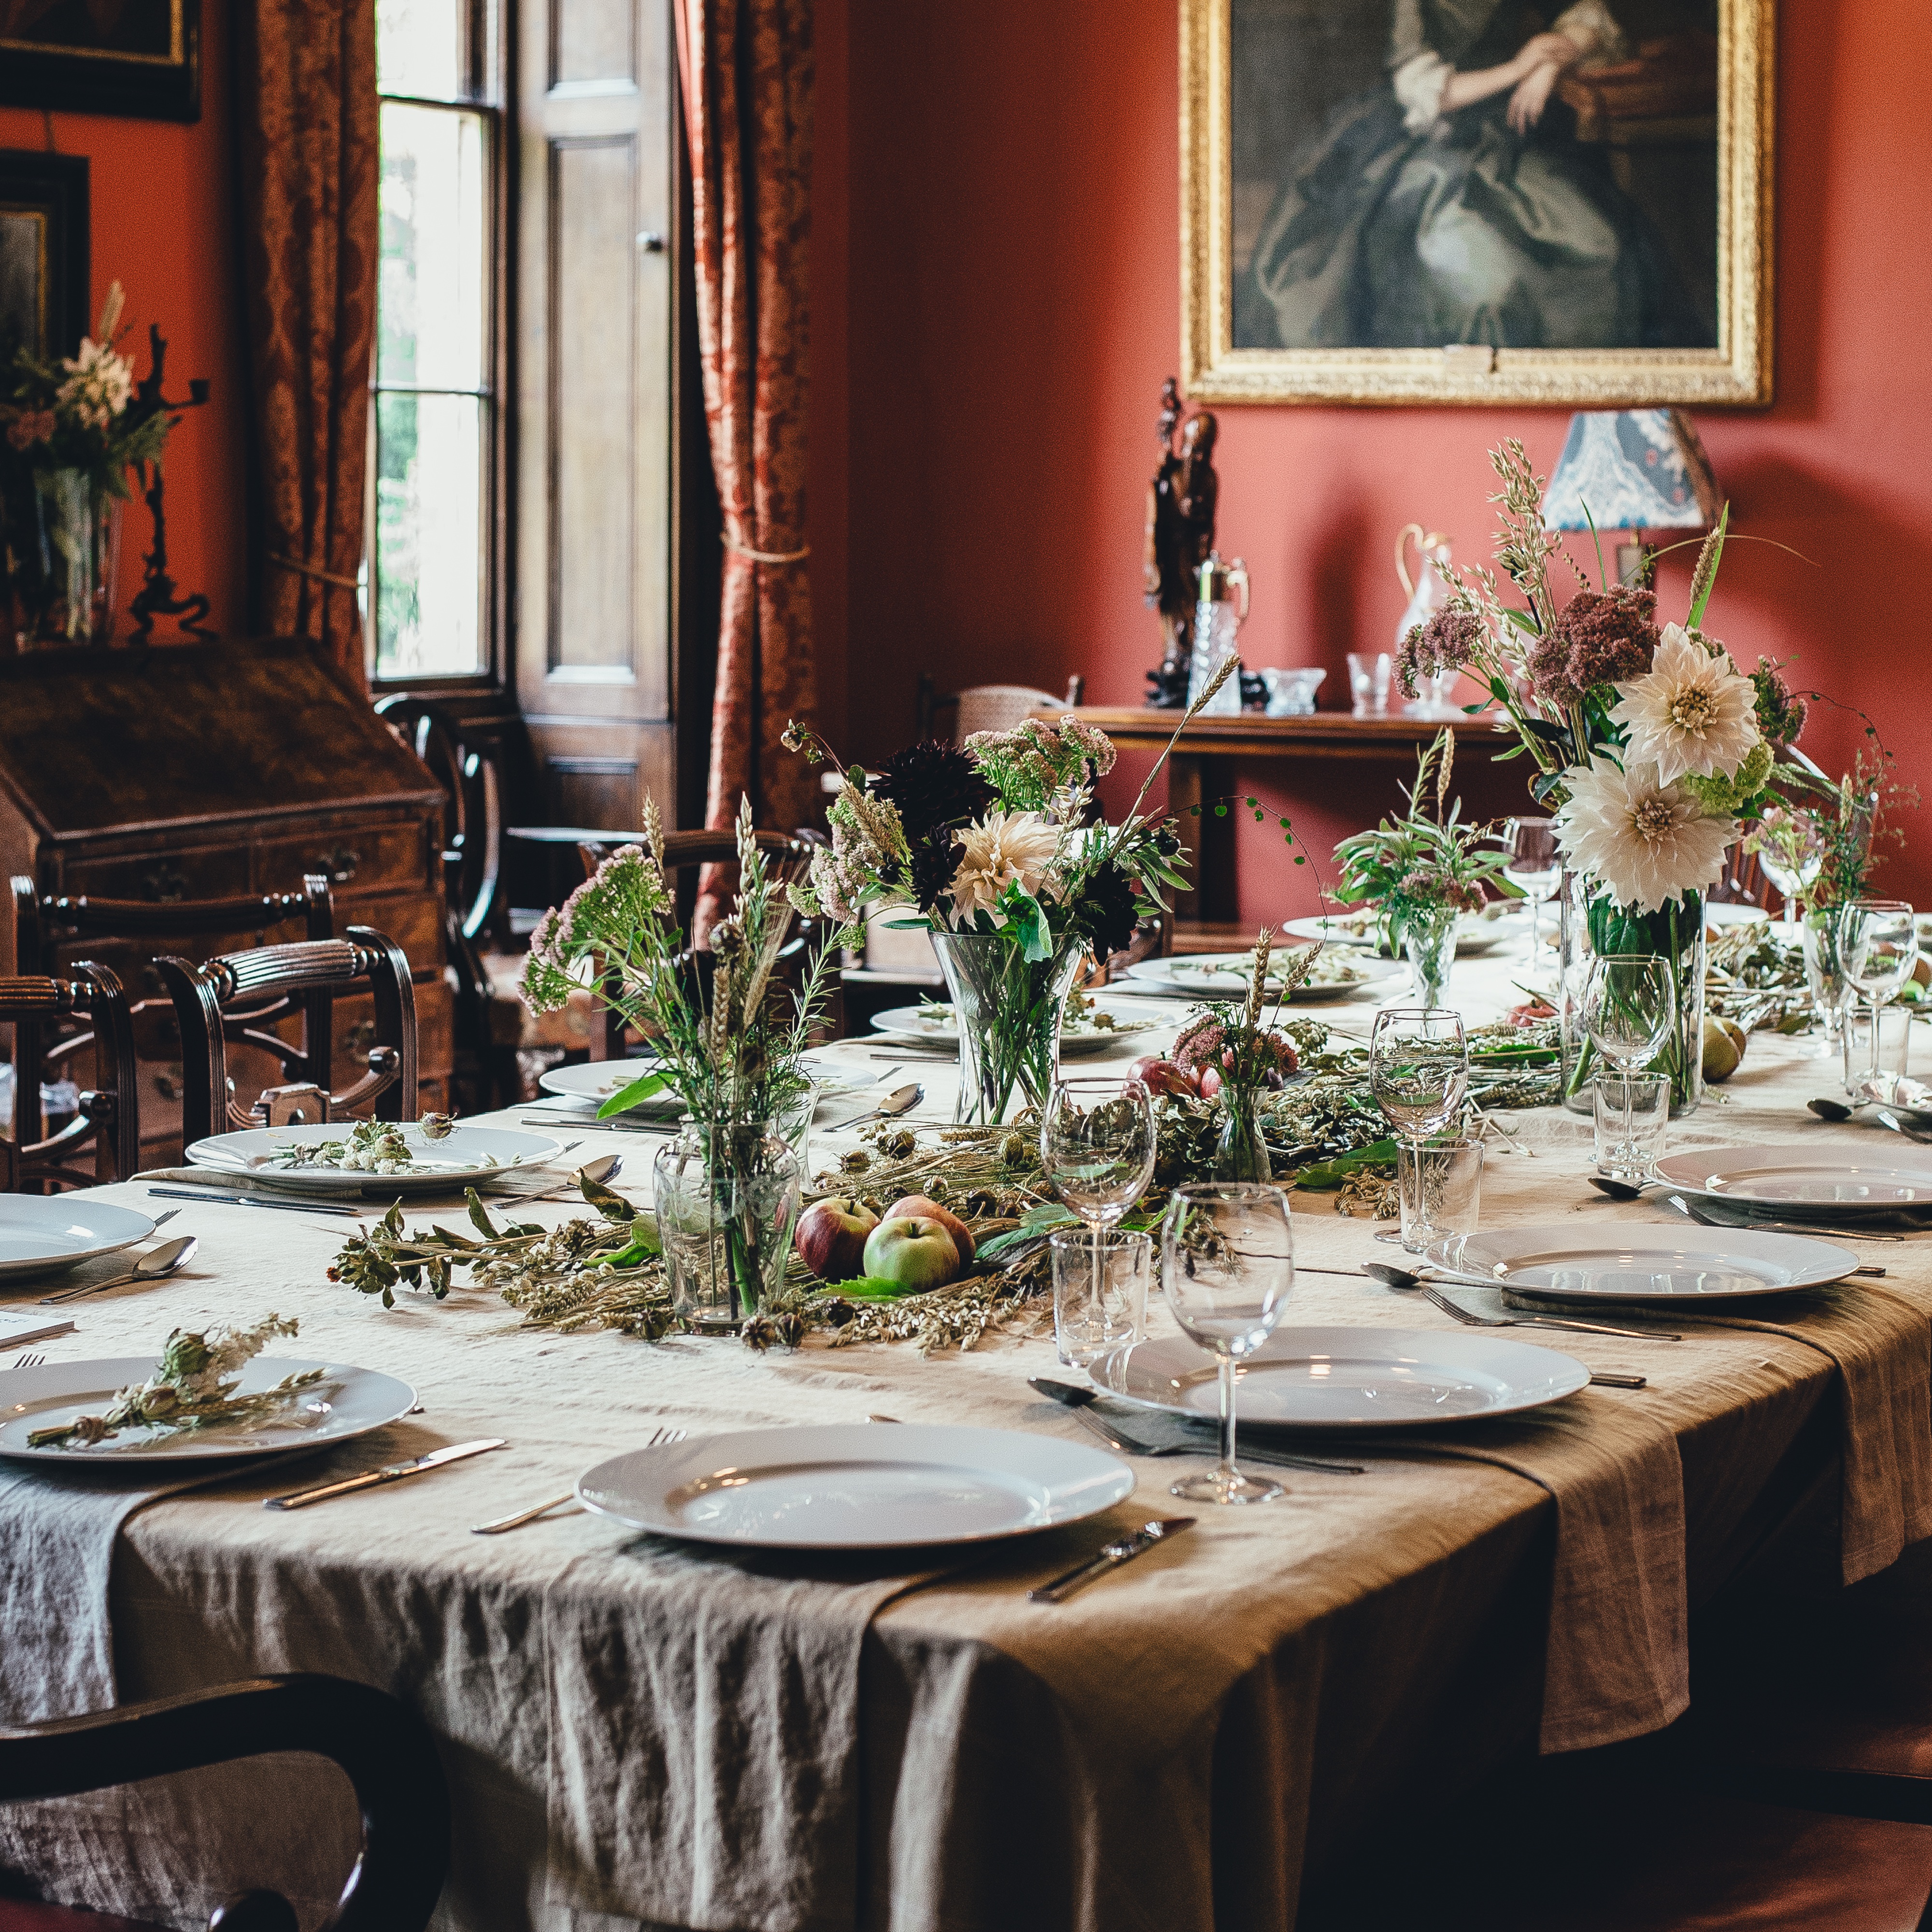
table, flower, interior, glass, restaurant, home, meal, plate, room, interior design, floristry, dining room, floral design, centrepiece, flower arranging